Dane Richards

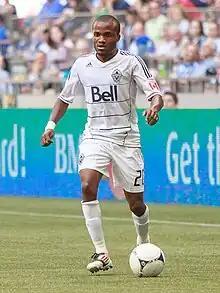
Richards in 2012

Dane O'Brian Richards (born 14 December 1983) is a Jamaican former professional footballer, who played as a winger. He spent the majority of his career with Major League Soccer club New York Red Bulls.